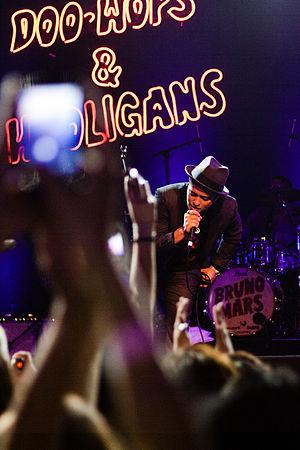
Bruno Mars Live: The Doo-Wops & Hooligans Tour est la première tournée internationale du chanteur, auteur et compositeur Bruno Mars. Elle débute le 16 novembre 2010 à San Francisco et se termine le 28 janvier 2012 au Brésil à Florianópolis. Elle passe par l'Amérique du Nord, l'Europe, l'Asie, l'Océanie, et l'Amérique du Sud ; en France, elle inclut des prestations à La Cigale, à l'Olympia, au Zénith de Paris et à Nantes. Elle promeut son premier album Doo-Wops & Hooligans sorti le 4 octobre 2010.